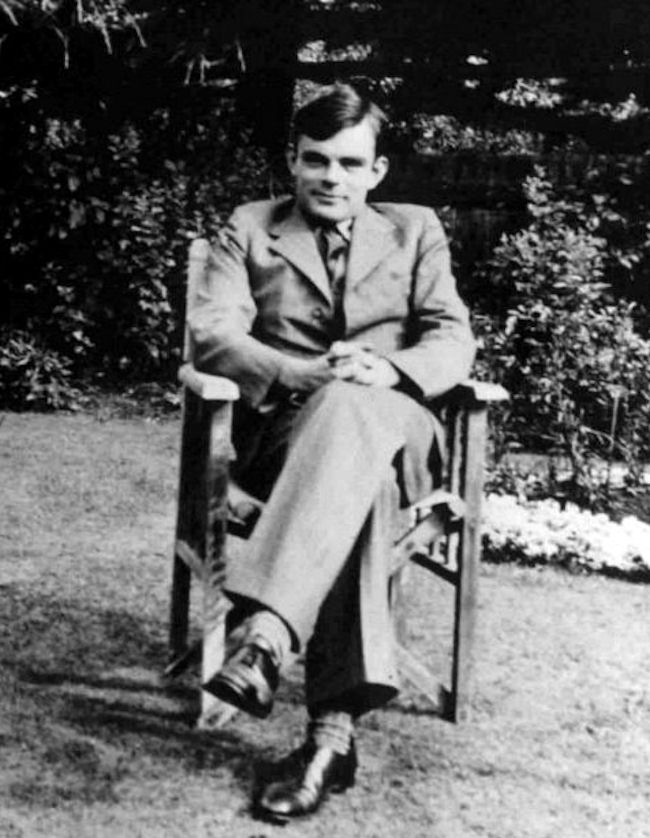
แอลัน ทัวริง

| name = แอลัน ทัวริง
| image = Alan Turing az 1930-as években.jpg
| caption = ทัวริง ในช่วงคริสต์ทศวรรษที่ 1930
| birth_place = ไมดาเวล กรุงลอนดอน ประเทศอังกฤษ
| death_place = วิล์มสโลว์ เชชเชอร์ ประเทศอังกฤษ
| resting_place = Ashes scattered near Woking Crematorium
| death_cause = การเป็นพิษจากไซยาไนด์
| residence = วิล์มสโลว์ ชีไชร์ ประเทศอังกฤษ
| field = Plainlist|
* ตรรกศาสตร์
* คณิตศาสตร์
* Cryptanalysis
* วิทยาศาสตร์คอมพิวเตอร์
* คณิตศาสตร์ชีววิทยา
| education = Sherborne School
| doctoral_advisor = อลอนโซ เชิร์ช
| doctoral_students = Robin Gandycite thesis|degree=PhD|publisher=University of Cambridge|title=On axiomatic systems in mathematics and theories in physics|first= Robin Oliver|last=Gandy|date=1953|id=|website=repository.cam.ac.uk|doi=10.17863/CAM.16125
| influences = Max NewmanIvor Grattan-Guinness|Grattan-Guinness, Ivor, Chapter 40, "Turing's mentor, Max Newman". In
| thesis_title = Systems of Logic Based on Ordinals
| thesis_url =
| thesis_year = 1938
| signature = Alan Turing signature.svg
| prizes = Smith's Prize (1936)
แอลัน แมธิสัน ทัวริง (; 23 มิถุนายน พ.ศ. 2455 (ค.ศ. 1912) – 7 มิถุนายน พ.ศ. 2497 (ค.ศ. 1954)) เป็นนักคณิตศาสตร์, นักตรรกศาสตร์, นักรหัสวิทยาและวีรบุรุษสงครามชาวอังกฤษ และเป็นที่ยอมรับว่าเป็นบิดาของวิทยาการคอมพิวเตอร์
เขาได้สร้างรูปแบบที่เป็นทางการทางคณิตศาสตร์ของการระบุขั้นตอนวิธีและการคำนวณ โดยใช้เครื่องจักรทัวริง ซึ่งตามข้อปัญหาเชิร์ช-ทัวริงได้กล่าวว่าเป็นรูปแบบของเครื่องจักรคำนวณเชิงกลที่ครอบคลุมทุก ๆ รูปแบบที่เป็นไปได้ในทางปฏิบัติ
ในระหว่างสงครามโลกครั้งที่สอง ทัวริงมีส่วนในการแกะการเข้ารหัสลับ|รหัสลับของฝ่ายประเทศเยอรมนี|เยอรมัน โดยเขาเป็นหัวหน้าของกลุ่ม Hut 8 ที่ทำหน้าที่ในการแกะรหัสของเครื่องเอนิกมาที่ใช้ในฝ่ายทหารเรือ ซึ่งประมาณกันว่าเขาสามารถย่นเวลาสงครามได้ถึง 2 ปี
หลังสงครามเขาได้ออกแบบเครื่องคอมพิวเตอร์อิเล็กทรอนิกส์ที่สามารถโปรแกรมได้เครื่องแรก ๆ ของโลกที่ห้องปฏิบัติการฟิสิกส์แห่งชาติ และได้สร้างเครื่องคอมพิวเตอร์ขึ้นจริง ๆ ที่มหาวิทยาลัยแมนเชสเตอร์ รางวัลทัวริงได้รับการก่อตั้งขึ้นเพื่อยกย่องเขาในเรื่องนี้
นอกจากนั้นแล้ว การทดสอบของทัวริงที่เขาได้เสนอนั้นมีผลอย่างสูงต่อการศึกษาเรื่องปัญญาประดิษฐ์ แต่มีข้อถกเถียงว่า "เป็นไปได้หรือไม่ที่จะกล่าวว่าเครื่องจักรนั้นมีสำนึกและสามารถคิดได้"
== ประวัติ ==
แอลัน ทัวริงเป็นชาวอังกฤษ เกิดเมื่อปี พ.ศ. 2455 (ค.ศ. 1912) ที่ลอนดอน และอาศัยอยู่กับพี่ชาย บิดาและมารดาของทัวริงพบกันและทำงานที่ประเทศอินเดีย
ในสมัยมัธยม ทัวริงสนิทและนับถือรุ่นพี่คนหนึ่งชื่อ คริสโตเฟอร์ มอร์คอม (Christopher Morcom) ซึ่งเสียชีวิตไปเสียก่อน ทัวริงเสียใจมากจึงตั้งใจสานต่อสิ่งที่รุ่นพี่เขาอยากทำให้สำเร็จ ตลอดสามปีหลังจากนั้น เขาเขียนจดหมายอย่างสม่ำเสมอให้คุณแม่ของมอร์คอม ว่าเขาคิดและสงสัยเรื่องความคิดของคนว่าไปจับจดอยู่ในเรื่องหนึ่ง ๆ ได้อย่างไร (how the human mind was embodied in matter) และปล่อยเรื่องนั้น ๆ ออกไปได้อย่างไร (whether accordingly it could be released from matter) แล้ววันหนึ่งเขาก็ไปเจอหนังสือดังในยุคนั้นชื่อ "The Nature of the Physical World" อ่านไปก็เกิดนึกไปเองว่ากลศาสตร์ควอนตัม|ทฤษฏีกลศาสตร์ควอนตัมมันต้องเกี่ยวกับปัญหาเรื่อง mind and matter ที่เขาคิดอยู่
=== การเสียชีวิต ===
วันที่ 7 มิถุนายน พ.ศ. 2497 (ค.ศ.1954) ทัวริงถูกพบเสียชีวิตในบ้านพัก ขณะอายุเพียง 41 ปี หลังการชันสูตรพบว่าเขารับสารไซยาไนด์ในปริมาณที่ฆ่าคนได้ แต่จนถึงทุกวันนี้ยังไม่มีใครทราบเหตุผลที่ทำให้เขาตาย บ้างว่าเขาฆ่าตัวตายเพราะแรงกดดันจากข้อหารักร่วมเพศและการถูกฉีดยาลดความต้องการทางเพศ บ้างก็ว่าเขารับไซยาไนด์โดยบังเอิญเพราะเป็นสารเคมีที่เขาใช้ในการทำงาน บ้างก็ว่าเขาถูกลอบสังหารเพื่อป้องกันความลับของรัฐบาลรั่วไหล อลัน ทัวริงผู้ช่วยชีวิตคนนับล้าน แต่กลายเป็นอาชญากรเพราะรักผู้ชาย
=== ล้างมลทิน ===
ในปี พ.ศ. 2556 (ค.ศ.2013) อลัน ทิวริง ได้รับพระราชทานอภัยโทษหลังการเสียชีวิตจากสมเด็จพระราชินีนาถเอลิซาเบธที่ 2 และอังกฤษได้บังคับใช้กฎหมายลดทอนความเป็นอาชญากรรมของการรักร่วมเพศระหว่างผู้ชาย หรือ 'ทิวริงส์ลอว์' (Turing's Law) ซึ่งส่งผลให้ชายที่ถูกกล่าวหาว่ามีความผิดตามกฎหมายรักร่วมเพศที่ถูกยกเลิกไปก่อนหน้านี้ ทั้งผู้ที่เสียชีวิตไปแล้วและยังมีชีวิตอยู่ พ้นจากความผิด โดยจะได้รับการล้างมลทินและข้อหาดังกล่าวจะถูกลบออกจากประวัติอาชญากรรม ธนบัตร 50 ปอนด์ : อลัน ทิวริง สำคัญอย่างไรในประวัติศาสตร์โลกจึงได้รับเกียรติบนแบงก์รุ่นใหม่
=== สันนิษฐานเกี่ยวกับการเสียชีวิต ===
มีการสันนิษฐานว่าแอลัน ทัวริงนั้นได้ทำการฆ่าตัวตาย ได้สันนิษฐานได้หลายสาเหตุ ว่าจะมาจากการหนักใจเรื่องการรักษาด้วยยาปรับฮอร์โมน ที่รัฐบาลอังกฤษได้สั่งให้ทำการรักษาเพื่อไม่ให้เป็นเกย์แทนการจำคุก และยังมีอีกทฤษฎีหนึ่งคือ อาจจะเกิดการฆาตกรรมเนื่องจากรักษาความปลอดภัยความลับทางทหารเกี่ยวกับภารกิจเมื่อสมัยสงครามโลกครั้งที่ 2
แต่อย่างไรก็ตาม สิ่งที่พบอยู่ภายในห้องนอนของเขาคือผลแอปเปิ้ลที่ถูกกัดแหว่ง ได้ทำการคาดเดาว่าการตายโดยแอปเปิ้ลของทัวริงไม่จำเป็นต้องมีเจตนา หรืออาจจะเจตนา จากการตรวจพบสารไซยาไนด์บนผลแอปเปิ้ล ซึ่งอาจจะคล้ายกับภาพยนตร์แอนิเมชั่นสโนว์ไวท์เกี่ยวกับแอปเปิ้ลอาบยาพิษ หรืออีกสาเหตุหนึ่งคือการวางผลแอปเปิ้ลโดนสารไซยาไนด์ในห้องทดลองของเขาแล้วเผลอรับประทานเข้าไป แต่ก็ยังไม่สามารถหาข้อสรุปการเสียชีวิตของแอลัน ทัวริงได้
== การศึกษาและงาน ==
ใน พ.ศ. 2474 เขาเข้าเรียนคณิตศาสตร์ที่คิงส์คอลเลจ มหาวิทยาลัยเคมบริดจ์ (หมายเหตุ: ยุคนั้นคิงส์คอลเลจเป็นที่พักชายล้วน ซึ่งทัวริงก็อยู่อย่างเปิดเผยว่าเขาเป็นเกย์ และเข้าร่วมกิจกรรมชมรม) ทัวริงมีความสุขกับชีวิตที่นี่มากและทำกิจกรรมหลายอย่าง เช่น พายเรือ, เรือใบเล็ก และ วิ่งแข่ง ทัวริงพูดเสมอว่า "งานของผมนั้นเครียดมาก และทางเดียวที่ผมจะเอามันออกไปจากหัวได้ก็คือ วิ่งให้เต็มที่" และเขาก็วิ่งอย่างจริงจัง โดยที่ผลการวิ่งมาราธอนของเขา ชนะเลิศการแข่งขันของสมาคมนักกรีฑาสมัครเล่น ด้วยเวลา 2 ชั่วโมง 43 นาที 3 วินาที ใน พ.ศ. 2489 ซึ่งในการแข่งขันวิ่งมาราธอนโอลิมปิก เมื่อ พ.ศ. 2491 (ค.ศ. 1948) คนที่ได้เหรียญทอง ทำเวลาได้เร็วกว่าเขาเพียง 11 นาที
ส่วนในเรื่องวิชาการในวงการคณิตศาสตร์ยุคนั้น เบอร์ทรันด์ รัสเซลล์|รัสเซลล์ (Russell) เสนอเอาไว้ว่า "mathematical truth could be captured by any formalism" แต่ยุคนั้น คูร์ท เกอเดิล|เกอเดิล (Gödel) โต้ว่า "the incompleteness of mathematics: the existence of true statements about numbers which could not be proved by the formal application of set rules of deduction". พอปี พ.ศ. 2476 ทัวริงก็ได้เจอกับรัสเซลล์แล้วก็ตั้งคำถาม พร้อมถกเรื่องราวเหล่านี้ขึ้นมา ทำให้เขาสนใจ
ใน พ.ศ. 2477 ทัวริงก็จบจากมหาวิทยาลัยเคมบริดจ์ ด้วยเกียรตินิยมอันดับหนึ่ง ทางมหาวิทยาลัยก็เลยเชิญเขาอยู่เป็น Fellow ด้านคณิตศาสตร์ต่อ (ส่วนใหญ่ Fellow ของเคมบริดจ์จะเป็นพวกที่จบปริญญาเอก แต่ทัวริงจบเพียงปริญญาตรี) ปี พ.ศ. 2478 ทัวริงไปเรียนกับจอห์น ฟอน นอยมันน์ เรื่อง ปัญหาของการตัดสินใจ (Entscheidungs problem) ที่ถามว่า "Could there exist, at least in principle, a definite method or process by which it could be decided whether any given mathematical assertion was provable?" ทัวริงก็เลยมาคิด ๆ โดยวิเคราะห์ว่า คนเราทำอย่างไรเวลาทำงานที่เป็นกระบวนการที่มีกฎเกณฑ์ (methodical process) แล้วก็นึกต่อว่า วางกรอบว่าให้เป็นอะไรซักอย่างที่สามารถทำได้อย่างเป็นกลไก (mechanically) ล่ะ? เขาก็เลยเสนอทฤษฏีออกมาเป็น "The analysis in terms of a theoretical machine able to perform certain precisely defined elementary operations on symbols on paper tape". โดยยกเรื่องที่เขาคิดมาตั้งแต่เด็กว่า 'สถานะความคิด' (state of mind) ของคน ในการทำกระบวนการทางความคิด มันเกี่ยวกับการเก็บ และเปลี่ยนสถานะจากจุดหนึ่งไปอีกจุดหนี่ง ได้ตามการกระทำทางความคิด โดยทัวริงเรียกสิ่งนี้ว่า คำสั่งตรรกะ (logical instructions) แล้วก็บอกว่าการทำงานต้องมี กฎเกณฑ์ที่แน่นอน (definite method) (ต่อมาเรียกว่า ขั้นตอนวิธี)
เมื่อ พ.ศ. 2479 เขาจึงเตรียมออกบทความวิชาการที่มืชื่อเสียง "On Computable Numbers with an application to the Entscheidungsproblem" แต่ก่อนเขาออกบทความนี้ มีอีกงานของฝั่งอเมริกาของ Church ออกมาทำนองคล้าย ๆ กันอย่างบังเอิญ เขาเลยถูกบังคับให้เขียนอิงงาน Church ไปด้วย (เพราะบทความเขาออกทีหลัง) แต่พอบทความเขาออกมาจริง ๆ คนอ่านก็เห็นว่าเป็นคนละทฤษฏีกันและของเขามีเนื้อหา relied upon an assumption internal to mathematics แม่นกว่า การเน้นเรื่อง operation ใน physical world (ยุคต่อมาคนก็เลยนำ concept เขาไปประยุกต์ใช้และให้เกียรติว่า เครื่องทัวริง|Turing machine จึงเป็นที่มาของการยกย่องให้ทัวริงเป็นบิดาของวิทยาการคอมพิวเตอร์) ปลายปีนั้นเองเขาก็ได้รับรางวัลสมิธ (Smith's Prize) ไปครอง
แล้วเขาก็ไปทำปริญญาโทและปริญญาเอกต่อที่ศูนย์วิจัยของมหาวิทยาลัยปรินซ์ตัน ซึ่งสงบเงียบตัดห่างจากผู้คน แล้วก็ออกบทความว่า โลกทางความคิดกับโลกทางกายมันเชื่อมถึงกันได้ ผ่านออกมาด้วยการกระทำ (ในยุคนั้นคนยังไม่คิดแบบนี้กัน) แล้วก็เสนอความคิดออกมาเป็น Universal Turing Machine (เครื่องจักรทัวริง) ในยุคนั้นยังไม่เรียกว่าคอมพิวเตอร์ แต่เรียกว่าเป็นเครื่องคำนวณที่สามารถป้อนข้อมูลได้ ต่อมาทัวริงก็สร้างเครื่องเข้ารหัส (cipher machine) โดยใช้รีเลย์คลื่นแม่เหล็กไฟฟ้า สำหรับการคูณเลขฐานสอง หลังจากเขาสำเร็จการศึกษา มหาวิทยาลัยปรินซ์ตันก็เสนอตำแหน่งให้เขา แต่เขาตัดสินใจกลับเคมบริดจ์ เลยทิ้งทีมเพื่อน ๆ ไว้และจอห์น ฟอน นอยมันน์ก็เข้ามาสานต่อพอดี
ส่วนตัวทัวริงก็เลือกไปทำงานด้าน 'ordinal logic' ต่อแทน เพราะเขาบอกว่าเป็น "my most difficult and deepest mathematical work, was an attempt to bring some kind of order to the realm of the uncomputable" เพราะทัวริงเชื่อว่าคนเรา โดยสัญชาตญาณสามารถตอบโต้ต่อเหตุการณ์ได้โดยไม่ต้องคำนวณ ("Human 'intuition' could correspond to uncomputable steps in an argument") แต่งานยังไม่เสร็จ ก็มีสงครามโลกครั้งที่สองเสียก่อน คือก่อนหน้านั้นเขาก็ทำงาน (อย่างเป็นความลับ) ให้กับ British Cryptanalytic department (หรือเรียกกันว่า Government code & cypher school) พอสงครามเริ่มเขาเลยเปิดเผยตัวเอง (ปกติจะทำเป็น fellow ที่คิงส์คอลเลจ เคมบริดจ์ อยู่หน้าฉากงานเดียว) เลยออกย้ายไปทำงานที่ the wartime cryptanalytic headquaters, Bletchley Park เป้าหมายคือเจาะรหัสของเครื่องเข้ารหัสเอนิกมา (Enigma Cipher Machine) ของเยอรมันให้ได้
ช่วงนั้น ทัวริงทำงานกับ W.G. Welchman นักคณิตศาสตร์ชื่อดังของเคมบริดจ์อีกคน (คนนี้ทำ critical factors, ทัวริงทำ machanisation of subtle logical deduction) ทัวริงบอกว่าเขาเจาะรหัสได้แล้วคร่าว ๆ ในปี ค.ศ. 1939 แต่ต้องได้เครื่องเอนิกมา มาวิเคราะห์การคำนวณทางสถิติเป็นขั้นสุดท้ายก่อน แล้วทุกอย่างจะออกหมด แต่ต้องรอถึงปี ค.ศ. 1942 ที่เรือดำน้ำ U-boat ของสหรัฐไปยึดมาได้ และแล้วหลังจากนั้นอีนิกมาก็ไม่มีความหมายอีกต่อไป
พอสงครามโลกครั้งที่สองเริ่มสงบ ค.ศ. 1944 ทัวริงก็เริ่มสานต่อโครงการเก่าตั้งชื่อ "Buiding the Brain" แต่ตัดสินใจล้มโครงการไปในปี ค.ศ. 1945 พอได้ข่าวว่าจอห์น ฟอน นอยมันน์ออกบทความเรื่อง EDVAC ออกมาจากฝั่งอเมริกา
ปี ค.ศ. 1946 ทัวริงกลับมาดูงานใหม่ ก็พบว่าเป็นงานคนละแนวคิดกัน ทางอเมริกาเน้นด้านอิเลกทรอนิกส์ แต่ทัวริงคิดแบบคณิตศาสตร์ ("I would like to implement arithmetical functions by programming rather than by building in electronic components, a concept different from that of the American-derived designs). โครงการตอนนั้นของทัวริงคือเครื่องคำนวณ (computation machine) ที่สามารถเปลี่ยนได้ตามใจชอบจาก numerical work เป็น algebra เป็น code breaking เป็น file handling หรือแม้กระทั่งเกมส์. ปี ค.ศ. 1947 ทัวริงเสนอว่า ต้องมีระบบจัดเก็บข้อมูล และ โปรแกรมคอมพิวเตอร์|ชุดคำสั่งคอมพิวเตอร์ต้องขยายตัวเองออกเป็น ชุดคำสั่งย่อย ๆ ได้ โดยการใช้รูปย่อแบบ รหัสย่อ (คำสั่ง ซึ่งเป็นจุดเริ่มต้นของภาษาโปรแกรม) แต่ปรากฏว่าไม่ได้รับการสนันสนุน
มหาวิทยาลัยเคมบริดจ์ ยังคงเสนอตำแหน่งให้เขา แต่ทัวริงตัดสินใจเปลี่ยนสายขอพัก ไม่ทำด้านคณิตศาสตร์ ไม่ทำด้านเทคโนโลยี แต่ไปทำเรื่อง neurology กับ physiology sciences แทน แล้วก็ออกบทความเรื่องเครือข่ายประสาท ขึ้นมาว่า "a sufficiently complex mechanical system could exhibit learning ability" แล้วส่งบทความไปตีพิมพ์กับ NPL แต่ NPL ก็ทำงานช้า อยู่ ๆ ทีมนักวิจัยที่เคมบริดจ์เอง (สมัยนั้นยังชื่อ Mathematical Laboratory อยู่ ยังไม่ได้เปลี่ยนเป็น Computer Laboratory) ก็ผลิตเครื่อง EDSAC ขึ้นมา (เป็นเครื่อง storage computer machine เครื่องแรก) โดยใช้หลักของชาร์ล แบบเบจ พร้อมๆ กับ มหาวิทยาลัยแมนเชสเตอร์ ได้ทีมของทัวริงไปทำเครื่องในแนวทัวริงได้สำเร็จ
ทัวริงเลยขี้เกียจยุ่งเรื่องการแข่งขันผลงานทางวิทยาศาสตร์ (ช่วงนั้นผลิตกันเร็วมาก) เลยไปวิ่งแข่งแทน เพราะเวลาที่เขาวิ่งในปี ค.ศ. 1946 นั้น ทำให้เขามีสิทธิ์ลุ้นเหรียญทองวิ่งมาราธอนโอลิมปิก แต่โชคร้ายเขาประสบอุบัติเหตุรถยนต์ก่อน เลยไม่สามารถไปแข่งโอลิมปิกในปี ค.ศ. 1948 ได้ (ในปีนั้นคนที่ได้เหรียญเงินเวลารวมก็แพ้ทัวริง) สุดท้ายทัวริงก็เลยตัดสินใจกลับเคมบริดจ์ ผ่านไประยะนึง ทีมงานเก่าเขาที่ย้ายไปมหาวิทยาลัยแมนเชสเตอร์ ก็เชิญเขาไปเป็นหัวหน้าภาควิชาใหม่ (ภาควิชาคอมพิวเตอร์) ทัวริงเลยตัดสินใจย้ายไป คราวนี้ไปเน้นด้านซอฟต์แวร์ ออกบทความวิชาการชื่อดังอีกอันในยุคนั้น "Computer Machine and Intelligence" ในปี ค.ศ. 1950 ซึ่งเป็นรากฐานของแนวคิดพัฒนา ปัญญาประดิษฐ์ ในวงการคอมพิวเตอร์
ใน ค.ศ. 1951 เขาก็จับงานใหม่อีกเล่นอีกแนว morphogenetic theory ออกบทความเรื่อง "The Chemical Basis of Morphogenesis" ซึ่งต่อมาเป็น founding paper of modern non-linear dynamical theory (พวก pattern formation of instability into the realm of spherical objects, e.g. radiolaria, cylinder, model of plant stems)
ใน ค.ศ. 1952 เขาถูกจับ โทษฐานมีเพศสัมพันธ์กับผู้ชาย ทัวริงไม่ปฏิเสธและยอมรับโทษแต่โดยดี มีทางเลือกให้เขาสองทางคือ จำคุกกับการฉีดฮอร์โมนเอสโตรเจนเป็นเวลาหนึ่งปีเพื่อลดความต้องการทางเพศ ซึ่งเขาเลือกที่จะรับการฉีดยา และแล้วปี ค.ศ. 1954 ร่างของทัวริงก็ถูกพบโดยพนักงานทำความสะอาด ในสภาพมีแอปเปิลครึ่งลูกหล่นอยู่ข้าง ๆ และมีร่องรอยการทำการทดลองทางเคมีอยู่ใกล้ ๆ ในที่สุดเมื่อวันที่ 10 กันยายน ค.ศ. 2009 หลังจากการรณรงค์ทางอินเทอร์เน็ต กอร์ดอน บราวน์นายกรัฐมนตรีแห่งสหราชอาณาจักรก็ทำการขอโทษอย่างเป็นทางการในนามของรัฐบาลบริติชต่อวิธีอันไม่ถูกต้องที่รัฐบาลปฏิบัติต่อทัวริงหลังสงคราม BBC coverage of Gordon Brown's apology for Turing's mistreatment by the British government
หลายปีต่อมา มีการเปิดเผยขึ้นมาว่า ตั้งแต่สงครามโลกครั้งที่สองสงบลง เขายังคงทำงานให้กับองค์การ 'รหัสลับ' แบบลับ ๆ ของรัฐบาลอยู่ อยู่ในสภาพที่ไม่สามารถบอกเพื่อน ๆ ได้ว่าทำอะไรบ้างและปิดบังมาตลอด ช่วงนั้นกำลังมีสงครามเย็น สหราชอาณาจักรกับสหรัฐเป็นพันธมิตรกัน สู้กับยุโรปตะวันออก, แต่เพื่อนชาวยุโรปตะวันออก ที่เคยร่วมงานกันมาก่อนพยายามติดต่อตัวเขา เช่นในปี ค.ศ. 1953 เพื่อนเขาชาวนอร์เวย์ (เป็นสังคมนิยม) ถึงกับมาเยี่ยม ขณะที่เขากำลังพักผ่อนอยู่ที่ประเทศกรีซ ทำให้พอเขากลับมาถึงอังกฤษ ก็ถูกเรียกไปคุยกับเจ้าหน้าที่ความมั่นคง แต่ก็ไม่มีใครรู้ว่าจริง ๆ แล้วมันเกิดเรื่องอะไรและมีเบื้องหลังอย่างไร
สำหรับผลงานที่เด่น ๆ ของทัวริง เช่น การคิดโมเดลที่สามารถทำงานได้เทียบเท่ากับคอมพิวเตอร์ (แต่อาจมีความเร็วต่ำกว่า) โดยใช้คำสั่งพื้นฐานง่าย ๆ เพียง เดินหน้า ถอยหลัง เขียน ลบ
== เกียรติยศ / เชิดชู ==
=== อนุสรณ์ ===
* อนุสรณ์ของแอลัน ทัวริง เป็นประติมากรรมลอยตัว สวมสูท นั่งบนม้านั่ง มือด้านขวาถือแอปเปิ้ลที่ถูกกัด ปฏิมากรรมสร้างขึ้นด้วยเหล็กสำริด บนพื้นมีลายธง :en:Pride|Pride ทำด้วยกระเบื้องโมเสค ปฏิมากรรมนี้ตั้งอยู่ ณ สวนสาธารณะ Sackville Park ถนน Sackville Street ลอนดอน|กรุงลอนดอน (London) , สหราชอาณาจักร
* ไฟล์:Alan Turing Memorial Closer.jpg|thumb|อนุสรณ์ แอลัน ทัวริง ณ Sackville Gardens , กรุงลอนดอนไฟล์:Alan Turing by Stephen Kettle 2007.jpg|thumb|ประติมากรรมแอลัน ทัวริง ปั้นขึ้นโดยนักประติมากรชาวอังกฤษ Stephen Kettle ประติมากรรมแอลัน ทัวริง เป็นประติมากรรมลอยตัว สร้างสรรค์ผลงานโดยนักประติมากรชาวอังกฤษ Stephen Kettle ที่มีเอกลักษณ์เฉพาะโดยการใช้วัสดุหินฉนวน ตั้งอยู่ ณ Bletchley Park ที่ทำการเมื่อครั้งแอลัน ทัวริง กับคณะใช้ในการปฏิบัติการณ์ทำลายรหัสนาซี ในสงครามโลกครั้งที่ 2 ตั้งอยู่ที่ มณฑลบักกิงแฮมเชอร์ สหราชอาณาจักร|, สหราชอาณาจักร
=== สลักรูปบนธนบัตร ===
* พ.ศ. 2564 (ค.ศ. 2021) ธนบัตร 50 ปอนด์สเตอร์ลิง ของประเทศอังกฤษ ได้ทำการสลักรูป "อลัน ทิวริง" เพื่อเชิดชูผลงานและสร้างคุณูปการและช่วยชีวิตผู้คนจำนวนมากบนโลก ในสงครามโลกครั้งที่ 2
=== เกมคอมพิวเตอร์ ===
* ชื่อของแอลัน ทัวริง ยังถูกพาดพิงถึงในเนื้อเรื่องของเกมคอมพิวเตอร์แนวสยองขวัญชื่อว่า "เอาท์ลาสท์" (Outlast) โดยในเนื้อเรื่องที่ถูกสมมุติขึ้นมานี้กล่าวว่า ทัวริงเป็นผู้ร่วมก่อตั้งองค์กรเมอร์กออฟร่วมกับ ดร.รูดอล์ฟ เวอร์นิค ซึ่งเป็นตัวละครสมมุติในเนื้อเรื่องของเกม
=== ภาพยนตร์ ===
* ภาพยนตร์ ถอดรหัสลับ อัจฉริยะพลิกโลก (The Imitation Game) เป็นภาพยนตร์อิงประวัติศาสตร์/ชีวิต/ระทึกขวัญ กำกับโดยMorten Tyldum|มอร์เทน ทิลดัม เขียนบทโดยเกรแฮม มัวร์ โดยดัดแปลงจากหนังสือ Alan Turing: The Enigma โดยแอนดรูว์ ฮอดจ์ส นำแสดงโดย เบเนดิกต์ คัมเบอร์แบตช์ถอดรหัสลับ อัจฉริยะพลิกโลก
=== โลโก้ ===
* ได้มีการคาดเดาว่าโลโก้ปัจจุบันของแบรนด์ "Apple" ที่ก่อตั้งขึ้นโดย สตีฟ จอบส์ มีลักษณะเป็นลูกแอปเปิ้ลแหว่ง ซึ่งตรงกับการตายของแอลัน ทัวริง ที่กัดแอปเปิ้ลที่มีสารพิษอยู่ไป 1 คำ เนื่องจากแบรนด์ Apple ก็ได้ผลิตคอมพิวเตอร์ ซึ่งตรงกับแอลัน ทัวริง ที่ถูกยกย่องว่าเป็นบิดาของวิทยาการคอมพิวเตอร์ ดังนั้นบริษัท Apple ได้ออกแบบโลโก้เพื่อเคารพต่อ แอลัน ทัวริง หรือไม่ แต่อย่างไรก็ตาม ก็ได้มีการถามหาข้อเท็จจริงเกี่ยวกับแรงบรรดารใจของโลโก้ Rob Janoff นักออกแบบผู้สร้างโลโก้ กล่าว "“ผมเกรงว่ามันจะไม่มีส่วนเกี่ยวข้องกัน”" แต่สตีฟ จ็อบส์ ได้กล่าวว่า "“พระเจ้า! เราหวังว่ามันจะเป็นอย่างนั้น”" Did Alan Turing Inspire the Apple Logo?
== อ้างอิง ==
* Campbell-Kelly, Martin (ed.) (1994). "Passages in the Life of a Philosopher". London: William Pickering. ISBN 0-8135-2066-5
* Campbell-Kelly, Martin, and Aspray, William (1996). "Computer: A History of the Information Machine". New York: Basic Books. ISBN 0-465-02989-2
* Ceruzzi, Paul (1998). "A History of Modern Computing". Cambridge, Massachusetts|Cambridge, Massachusetts, and London: MIT Press. ISBN 0-262-53169-0
* Chandler, Alfred (1977). "The Visible Hand: The Managerial Revolution in American Business". Cambridge, Massachusetts: Belknap Press. ISBN 0-674-94052-0
หมวดหมู่:นักคณิตศาสตร์ชาวอังกฤษ
หมวดหมู่:นักวิทยาการคอมพิวเตอร์
หมวดหมู่:ศิษย์เก่าจากมหาวิทยาลัยเคมบริดจ์
หมวดหมู่:ศิษย์เก่าจากมหาวิทยาลัยพรินซ์ตัน
หมวดหมู่:บุคคลจากมหาวิทยาลัยแมนเชสเตอร์
หมวดหมู่:ผู้ได้รับเครื่องราชอิสริยาภรณ์เอ็มบีอี‎
หมวดหมู่:ผู้ได้รับเครื่องราชอิสริยาภรณ์โอบีอี
หมวดหมู่:ผู้ฆ่าตัวตายด้วยพิษไซยาไนด์
หมวดหมู่:ผู้ฆ่าตัวตายในสหราชอาณาจักร
หมวดหมู่:บุคคลจากลอนดอน
หมวดหมู่:บุคคลจากวิล์มสโลว์
หมวดหมู่:ชายรักร่วมเพศชาวอังกฤษ
หมวดหมู่:นักวิชาการที่มีความหลากหลายทางเพศ